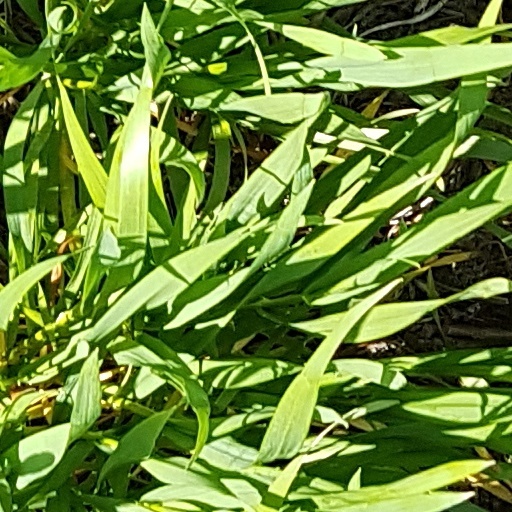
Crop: wheat